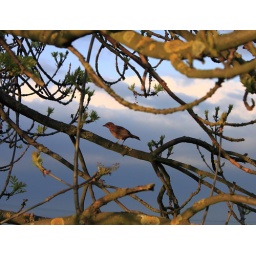
A bird in the tree